Swedish Army Company Officer School

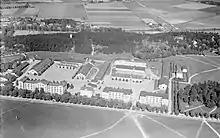
Aerial view of Swedish Army Non-Commissioned Officer School and former Uppland Artillery Regiment in Uppsala in 1936.

When the school was formed it was co-located with Göta Life Guard (I 1) at the barracks establishment on Linnégatan in Stockholm. However, the school office was from 10 July 1926 located at Engelbrektsgatan 5 and from 15 September 1926 at Riddargatan 13. From 10 September 1928, the entire school was transferred to Uppsala where they took over the barracks establishment from Uppland Artillery Regiment at the then Stockholmsvägen (present-day Dag Hammarskjölds väg). The barracks establishment that was originally built for the artillery had been built after two different building programs and two different architectural styles. Initially, the barracks establishment consisted of a main building, which was erected after the building program of the 1892 Army Order, where the chancery was located in the middle and the military dormitories in the barracks' wings. In 1908, two new barracks were erected and one chancery building south of the regiment's main building. These three buildings were constructed after the building program of the 1901 Army Order. The barracks were erected in three floors instead of four floors as the type drawings showed. The fact that the barracks establishment was built after two different building programs with two different architects, gave a characteristic feature of the barracks establishment. From 1982, parts of the barracks establishment at Polacksbacken were taken over, in connection with Uppland Regiment moving to Enköping.